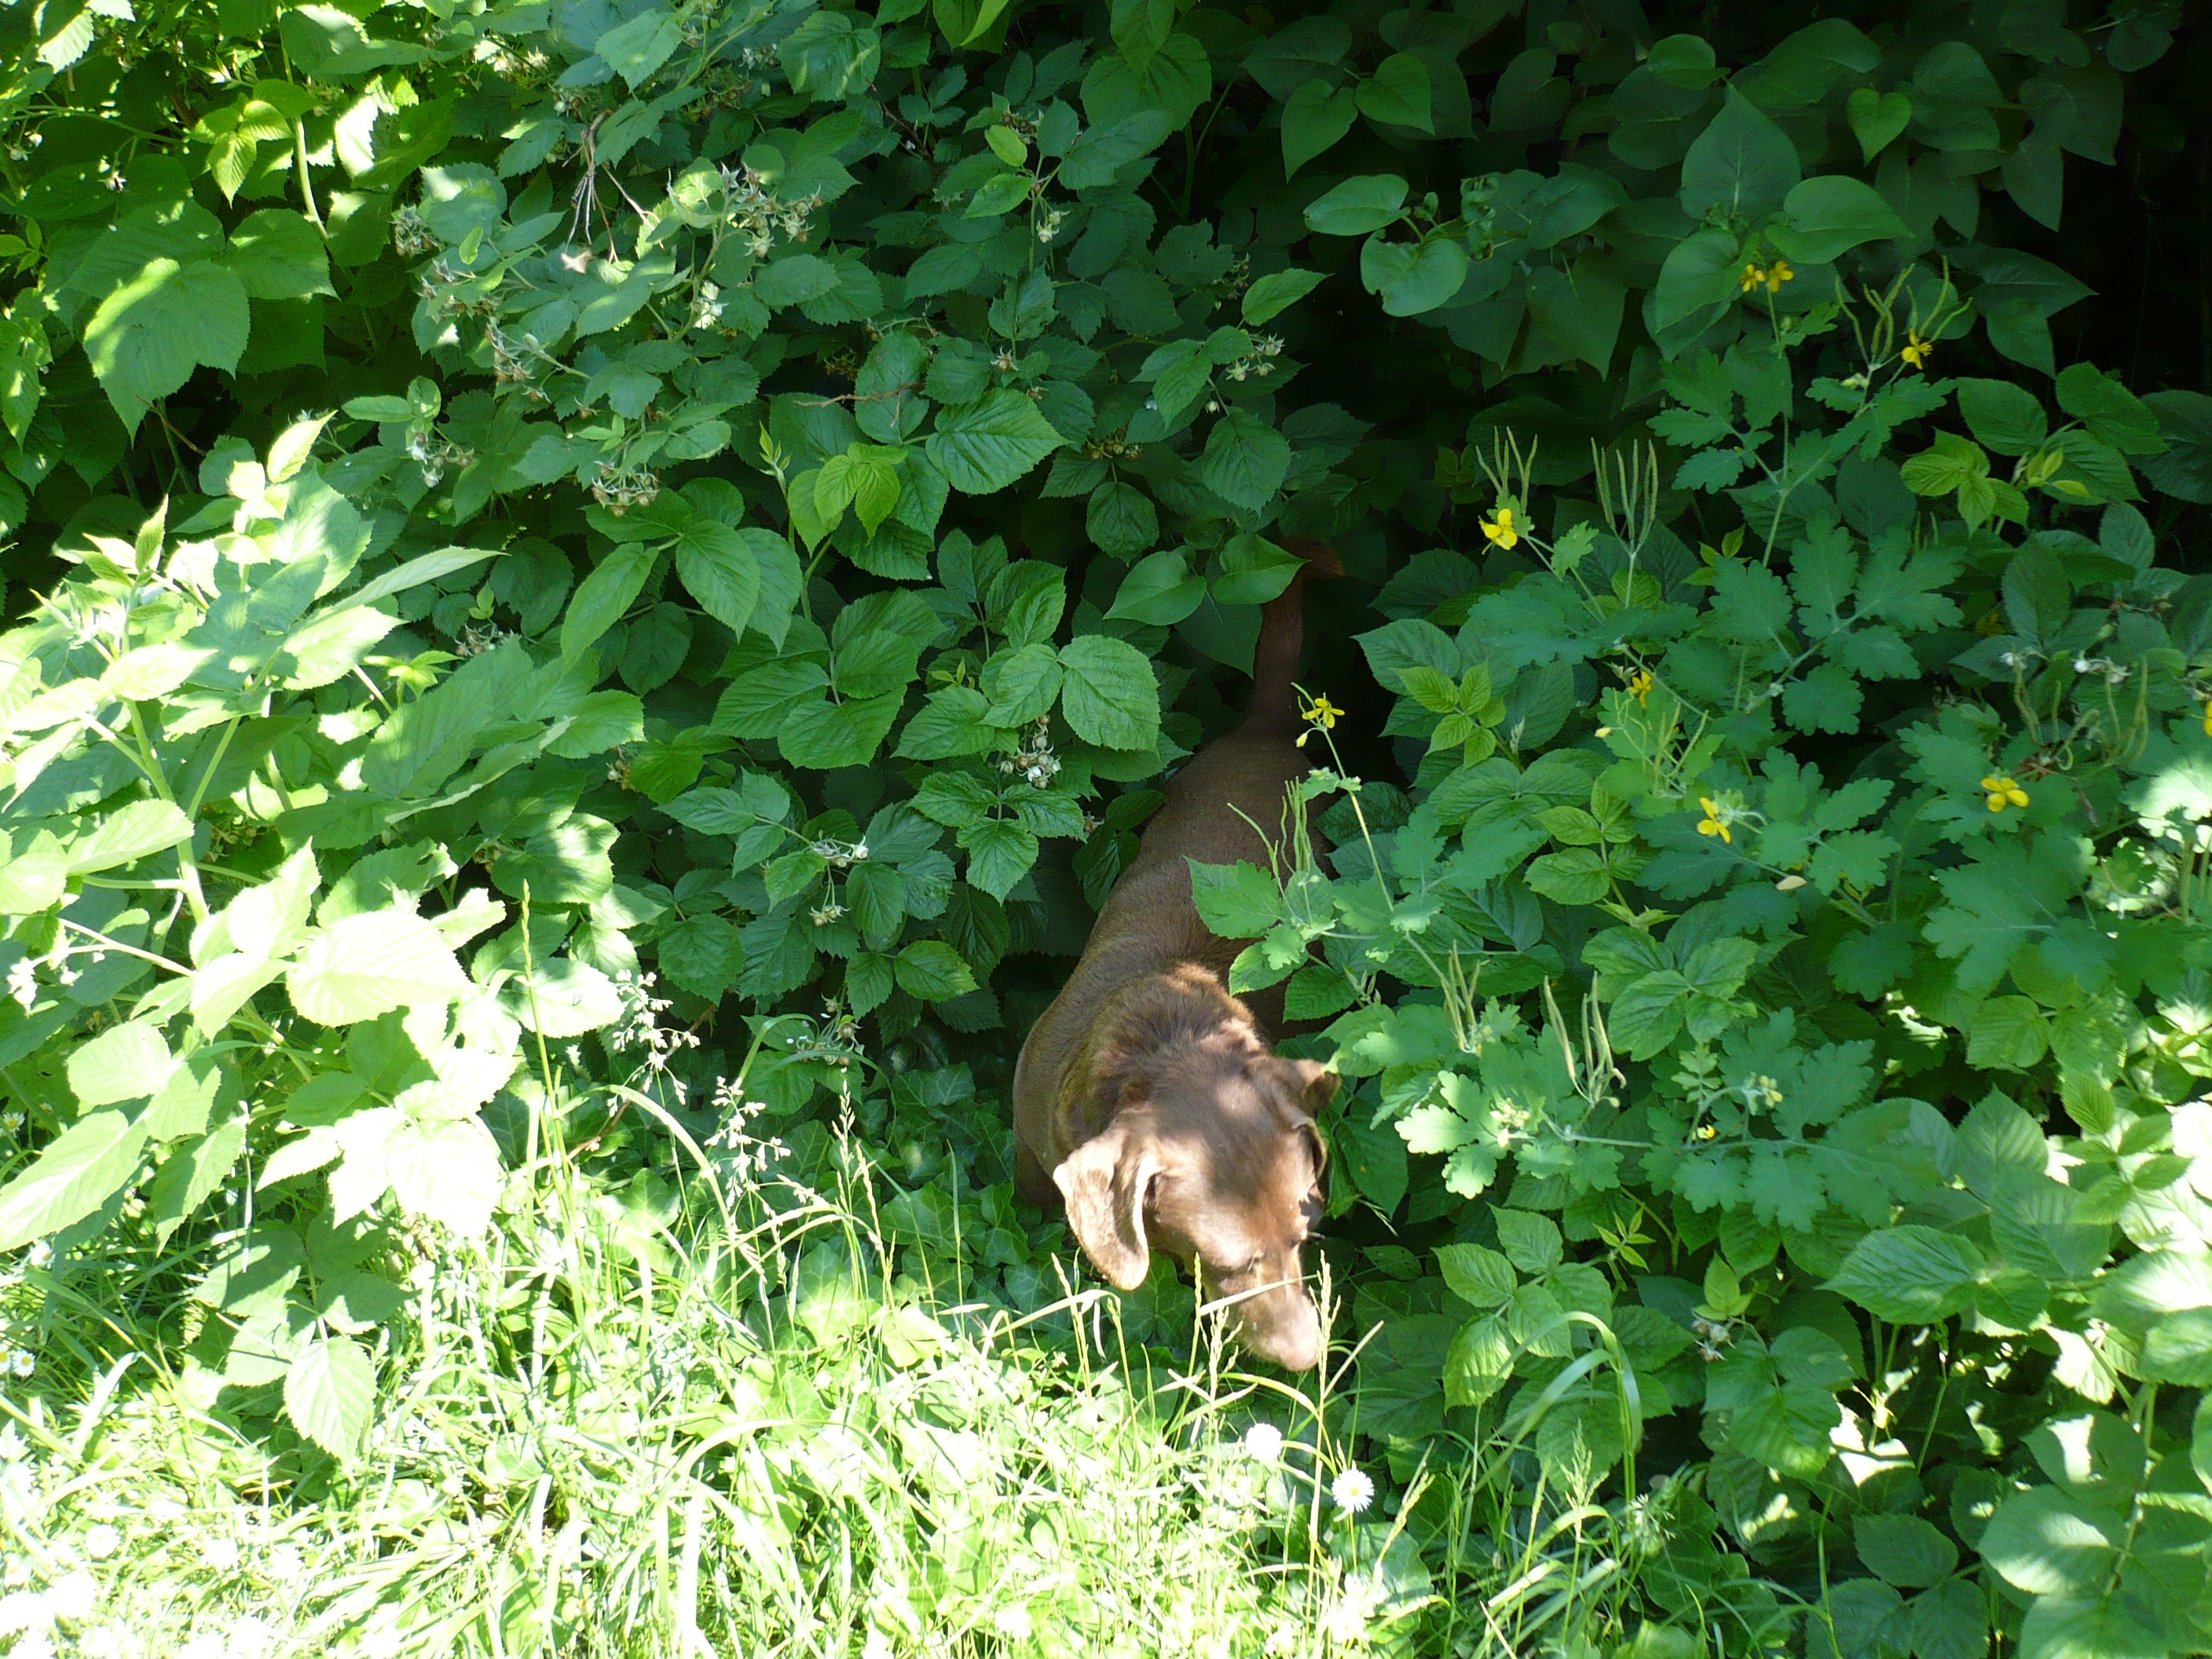
smooth haired, short haired, dachshund, dog, mix, brown, bush, bloody swallow, yellow flower, legume, herb, wound healing, organ bush, raspberry bush, unripe raspberry, garden, lush vegetation, shade, plant, flower, groundcover, grass, terrestrial animal, terrestrial plant, shrub, herbaceous plant, tail, annual plant, wildlife, tree, flowering plant, subshrub, jungle, wood sorrel family